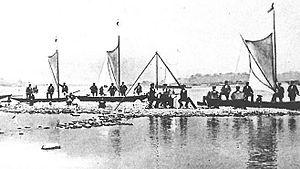
Une hungerstein est une grosse pierre gravée située dans le lit d'un cours d'eau, qui n'est visible que lorsque le niveau de l'eau est très faible.